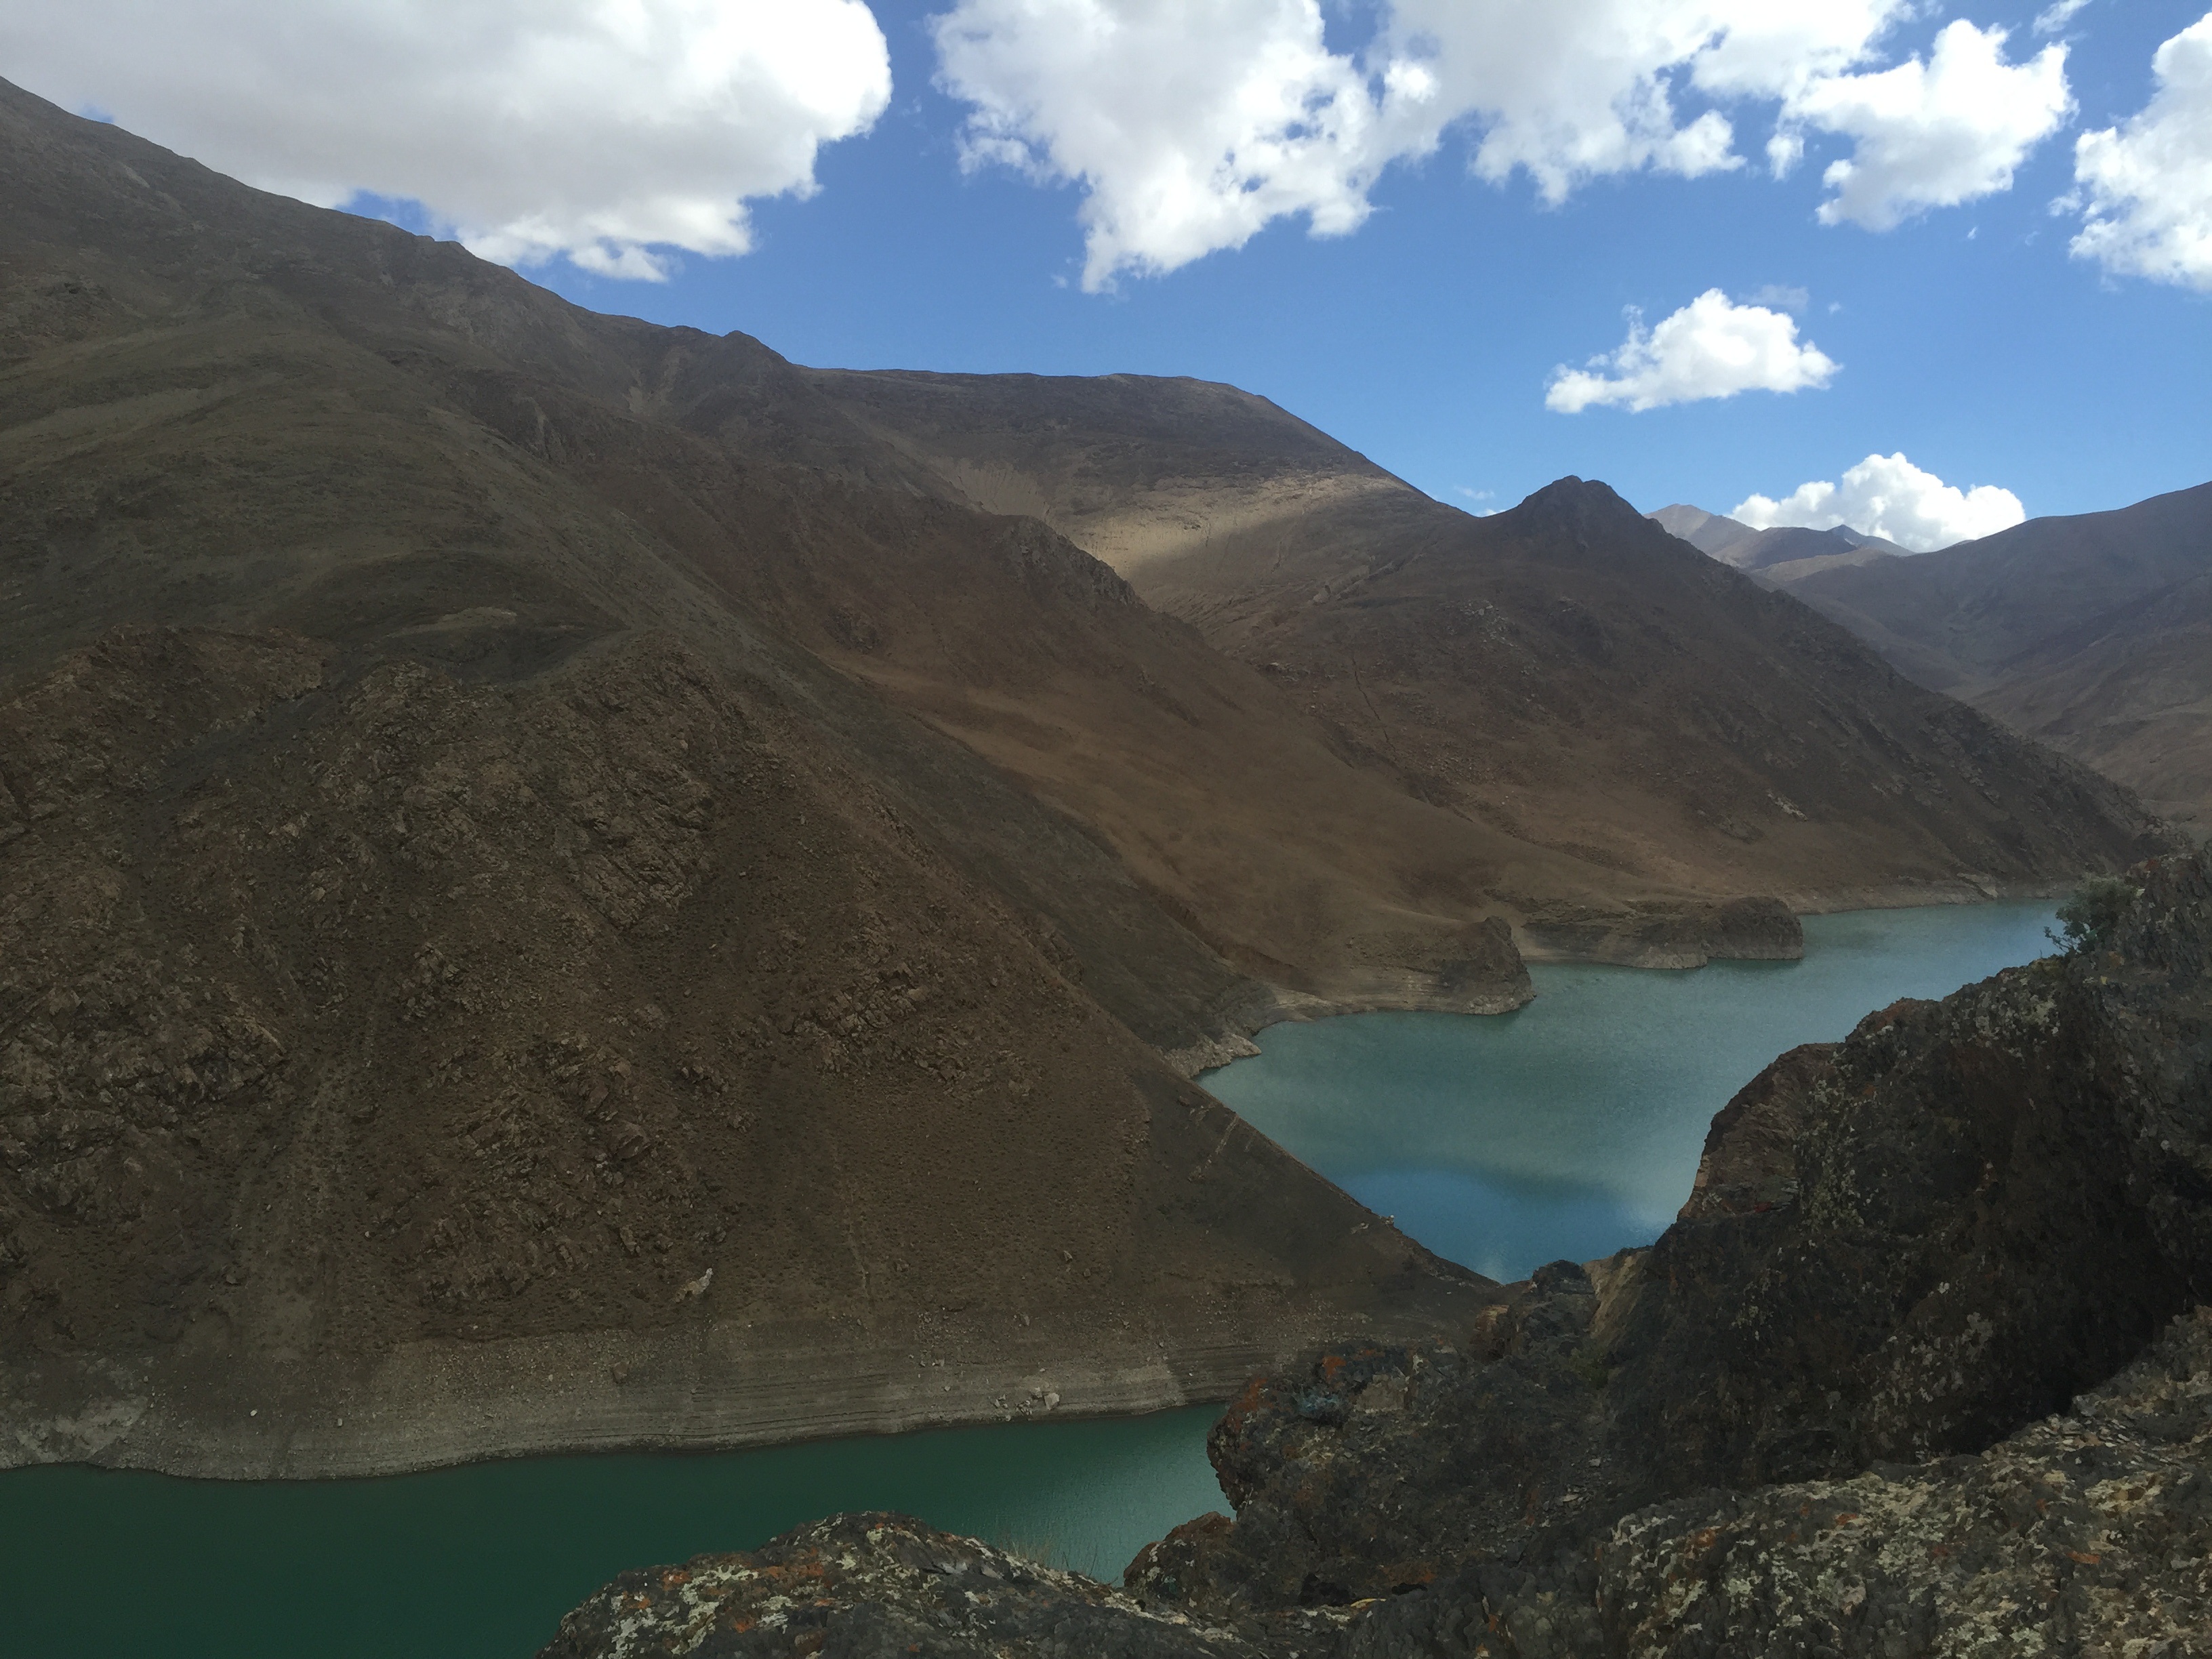
landscape, sea, coast, rock, wilderness, mountain, hill, lake, valley, mountain range, cliff, fjord, reservoir, highland, terrain, ridge, body of water, snow mountain, tibet, geology, plateau, fell, loch, crater lake, the scenery, landform, geographical feature, mountainous landforms